Nagato (Naruto)

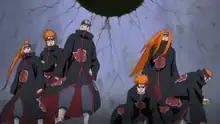
A group of six red-haired characters wearing black clothes who have multiple piercings

Nagato originated from Masashi Kishimoto's desire to elaborate on the ending to the manga series "Naruto". While the series was known for its fight scenes and tragedies, the main characters never experienced a war. Once the series began its "second part", simply referred to as Part II in the manga and "Shippuden" in the anime, Kishimoto felt the need to create a story arc that would emphasize the tragedy of wars, leading to the final arc which would include a war. The principal reason for this was a significant difference between the two main characters, Naruto Uzumaki who had no knowledge of wars, and Sasuke Uchiha who was a victim of one; his entire clan had been annihilated to avoid a potential civil war. As a result, Kishimoto created Nagato as a war victim who would kill Naruto's teacher, Jiraiya, and act as Naruto's nemesis so he would understand the tragedy that Sasuke had experienced. This led to the creation of the series' final arc, the Fourth Great Shinobi War, where Naruto engages in a bigger fight with the remaining member of the terrorist organization Akatsuki.